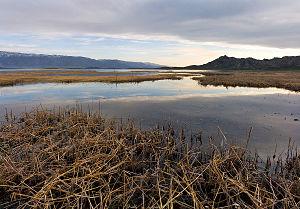
Le réservoir Boukhtarmal ou réservoir Boukhtarminskoïe ou réservoir Bakhtarminsk est un réservoir d'eau douce situé sur la rivière Irtych dans la partie orientale du Kazakhstan à proximité de la frontière chinoise. Il se trouve près des montagnes de l'Altaï.